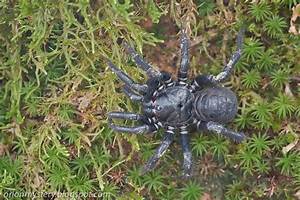
Label: spider